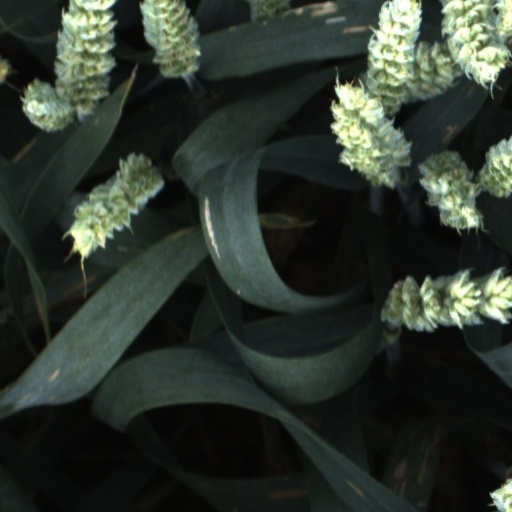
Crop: wheat